Alexander Brown (banker)

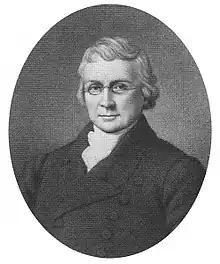
Brown in an 1827 engraving by John Wesley Jarvis

Alexander Brown (17 November 1764 – 4 April 1834), was an Irish merchant and banker. Beginning as a merchant trader, first of linen in Belfast, then of cotton and tobacco after migrating to Baltimore, Maryland, he later shifted his focus to financial services. He founded Alex. Brown & Sons, the oldest investment banking firm in the US, in 1800, and with his sons operated a network of banks in the US and England. He made his fortune from the transatlantic cotton trade, and was one of the first millionaires in the United States.